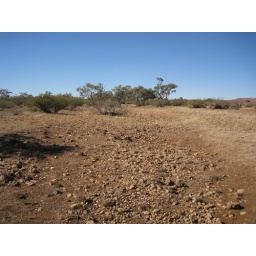
When the water flows it is fast but the trees hang in there.